Volksempfänger

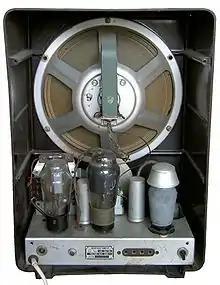
VE301 WN interior components

First introduced in 1933, the "Volksempfänger" Model VE301 used a regenerative circuit, an economical radio receiver design common during the 1920s. Three different VE301 models were produced to suit differing power supply requirements: batteries, alternating current (AC) mains, or direct current (DC) mains. Variations in AC line voltages were accommodated by moving a wire on the power transformer to select 110 volt, 130 volt, or 220 volt power sources. The set employed two or three vacuum tubes, depending on what kind of power source the radio was designed to operate from: the REN904/AF7 as the RF regenerative circuit, the RES 164 as the audio amplifier and the RGN354 rectifier for receivers designed to run on AC power.